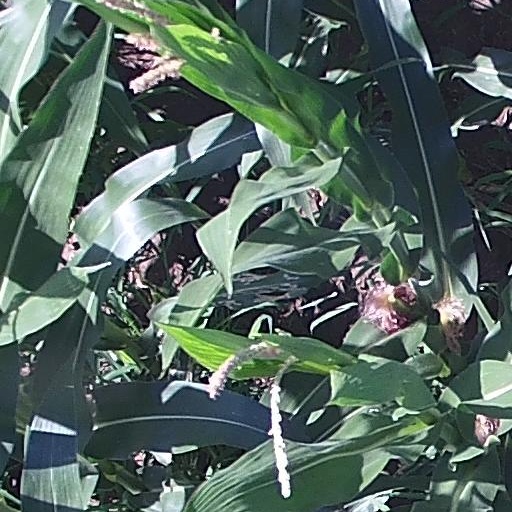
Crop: maize; corn